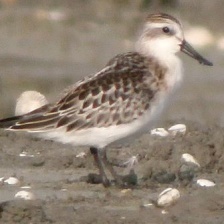
Species: SPOON BILED SANDPIPER
Scientific name: CALIDRIS PYGMAEA
ImageNet parent category: red-backed_sandpiper